2010 ATP World Tour Finals

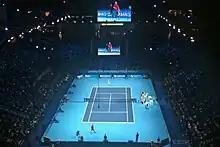
Rafael Nadal against Andy Roddick in the 2010 ATP World Tour Finals

The first match of the Group B for doubles had the ranked No. 4 Mahesh Bhupathi and Max Mirnyi against Polish Łukasz Kubot and Austrian Oliver Marach. The first set went to tiebreak, and this was won by Bhupathi and Mirnyi 7–6. The second was won by them as they broke serve for a 6–4 second set scoreline. With this victory and the result of the other match they lie second in the group.